Lyndon Slewidge

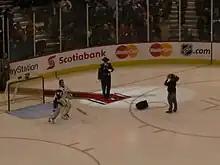
Slewidge singing "O Canada"

Lyndon Slewidge (born 1954 in Sault Ste. Marie, Ontario) is a retired Ontario Provincial Police officer. He is also a singer who specializes in national anthems. He was the official anthem singer for the Ottawa Senators ice hockey club between 1994 and 2016 and is familiar with at least 13 national anthems. In 2023, Slewidge performed the anthems for the first time since 2016 during the Ottawa Senators 2023-24 home opener. Slewidge typically ends an anthem with a salute, a wink and a thumbs up sign (or, in the playoffs, with waving a towel).